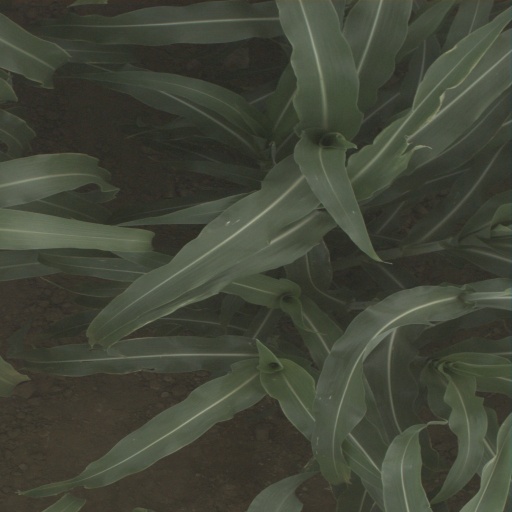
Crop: sorghum